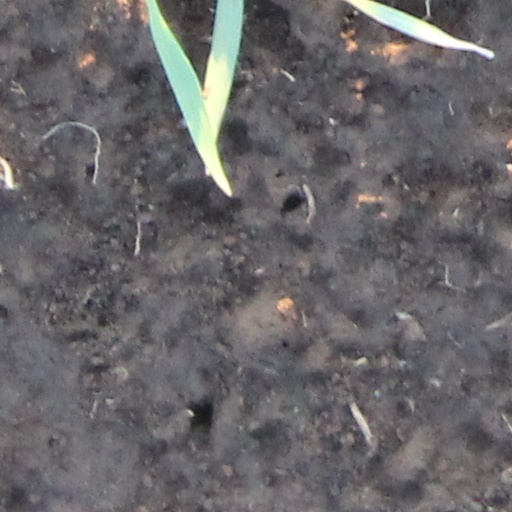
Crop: wheat